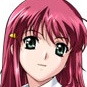
Portrait style: Anime Portrait